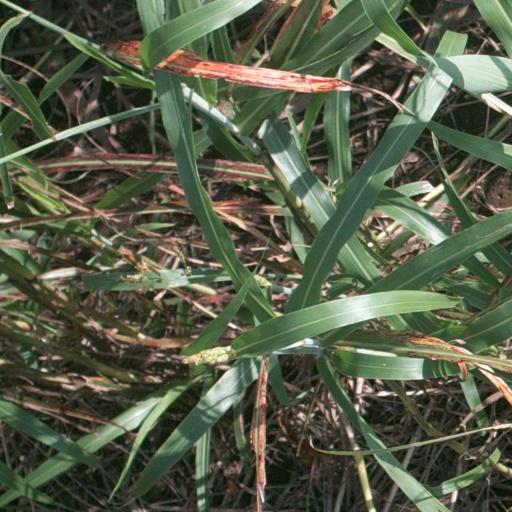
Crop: sorghum